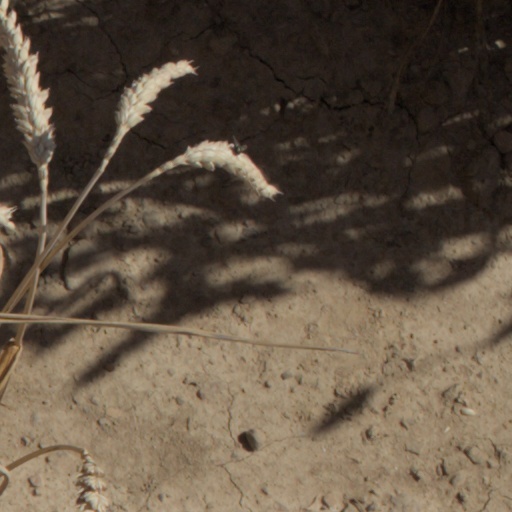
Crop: wheat